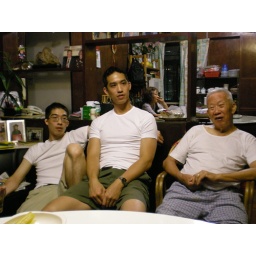
The boys in their white T-shirts, just like grandfather